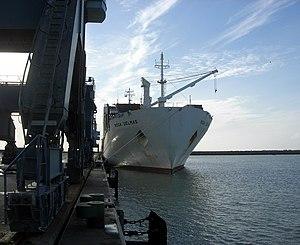
Le MV Rosa Delmas (précedemment nommé Rosa Tucano) un RoRo/Containership Ice Class de l'armement CMA-CGM. A l'escale dans le port de La Pallice (port de commerce de La Rochelle, France)
Cet article présente les faits marquants de l'histoire de la commune de La Rochelle située dans l'Ouest de la France.